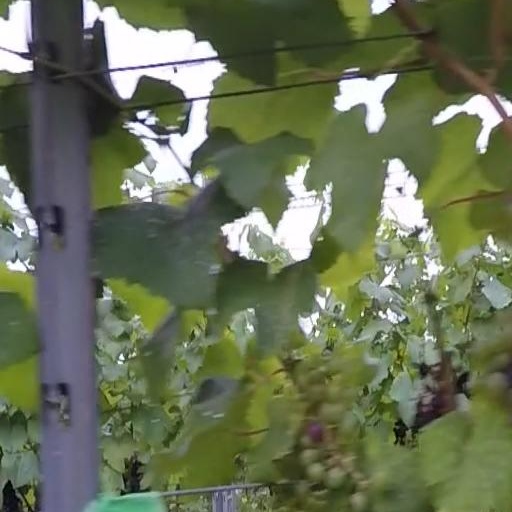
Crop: grape